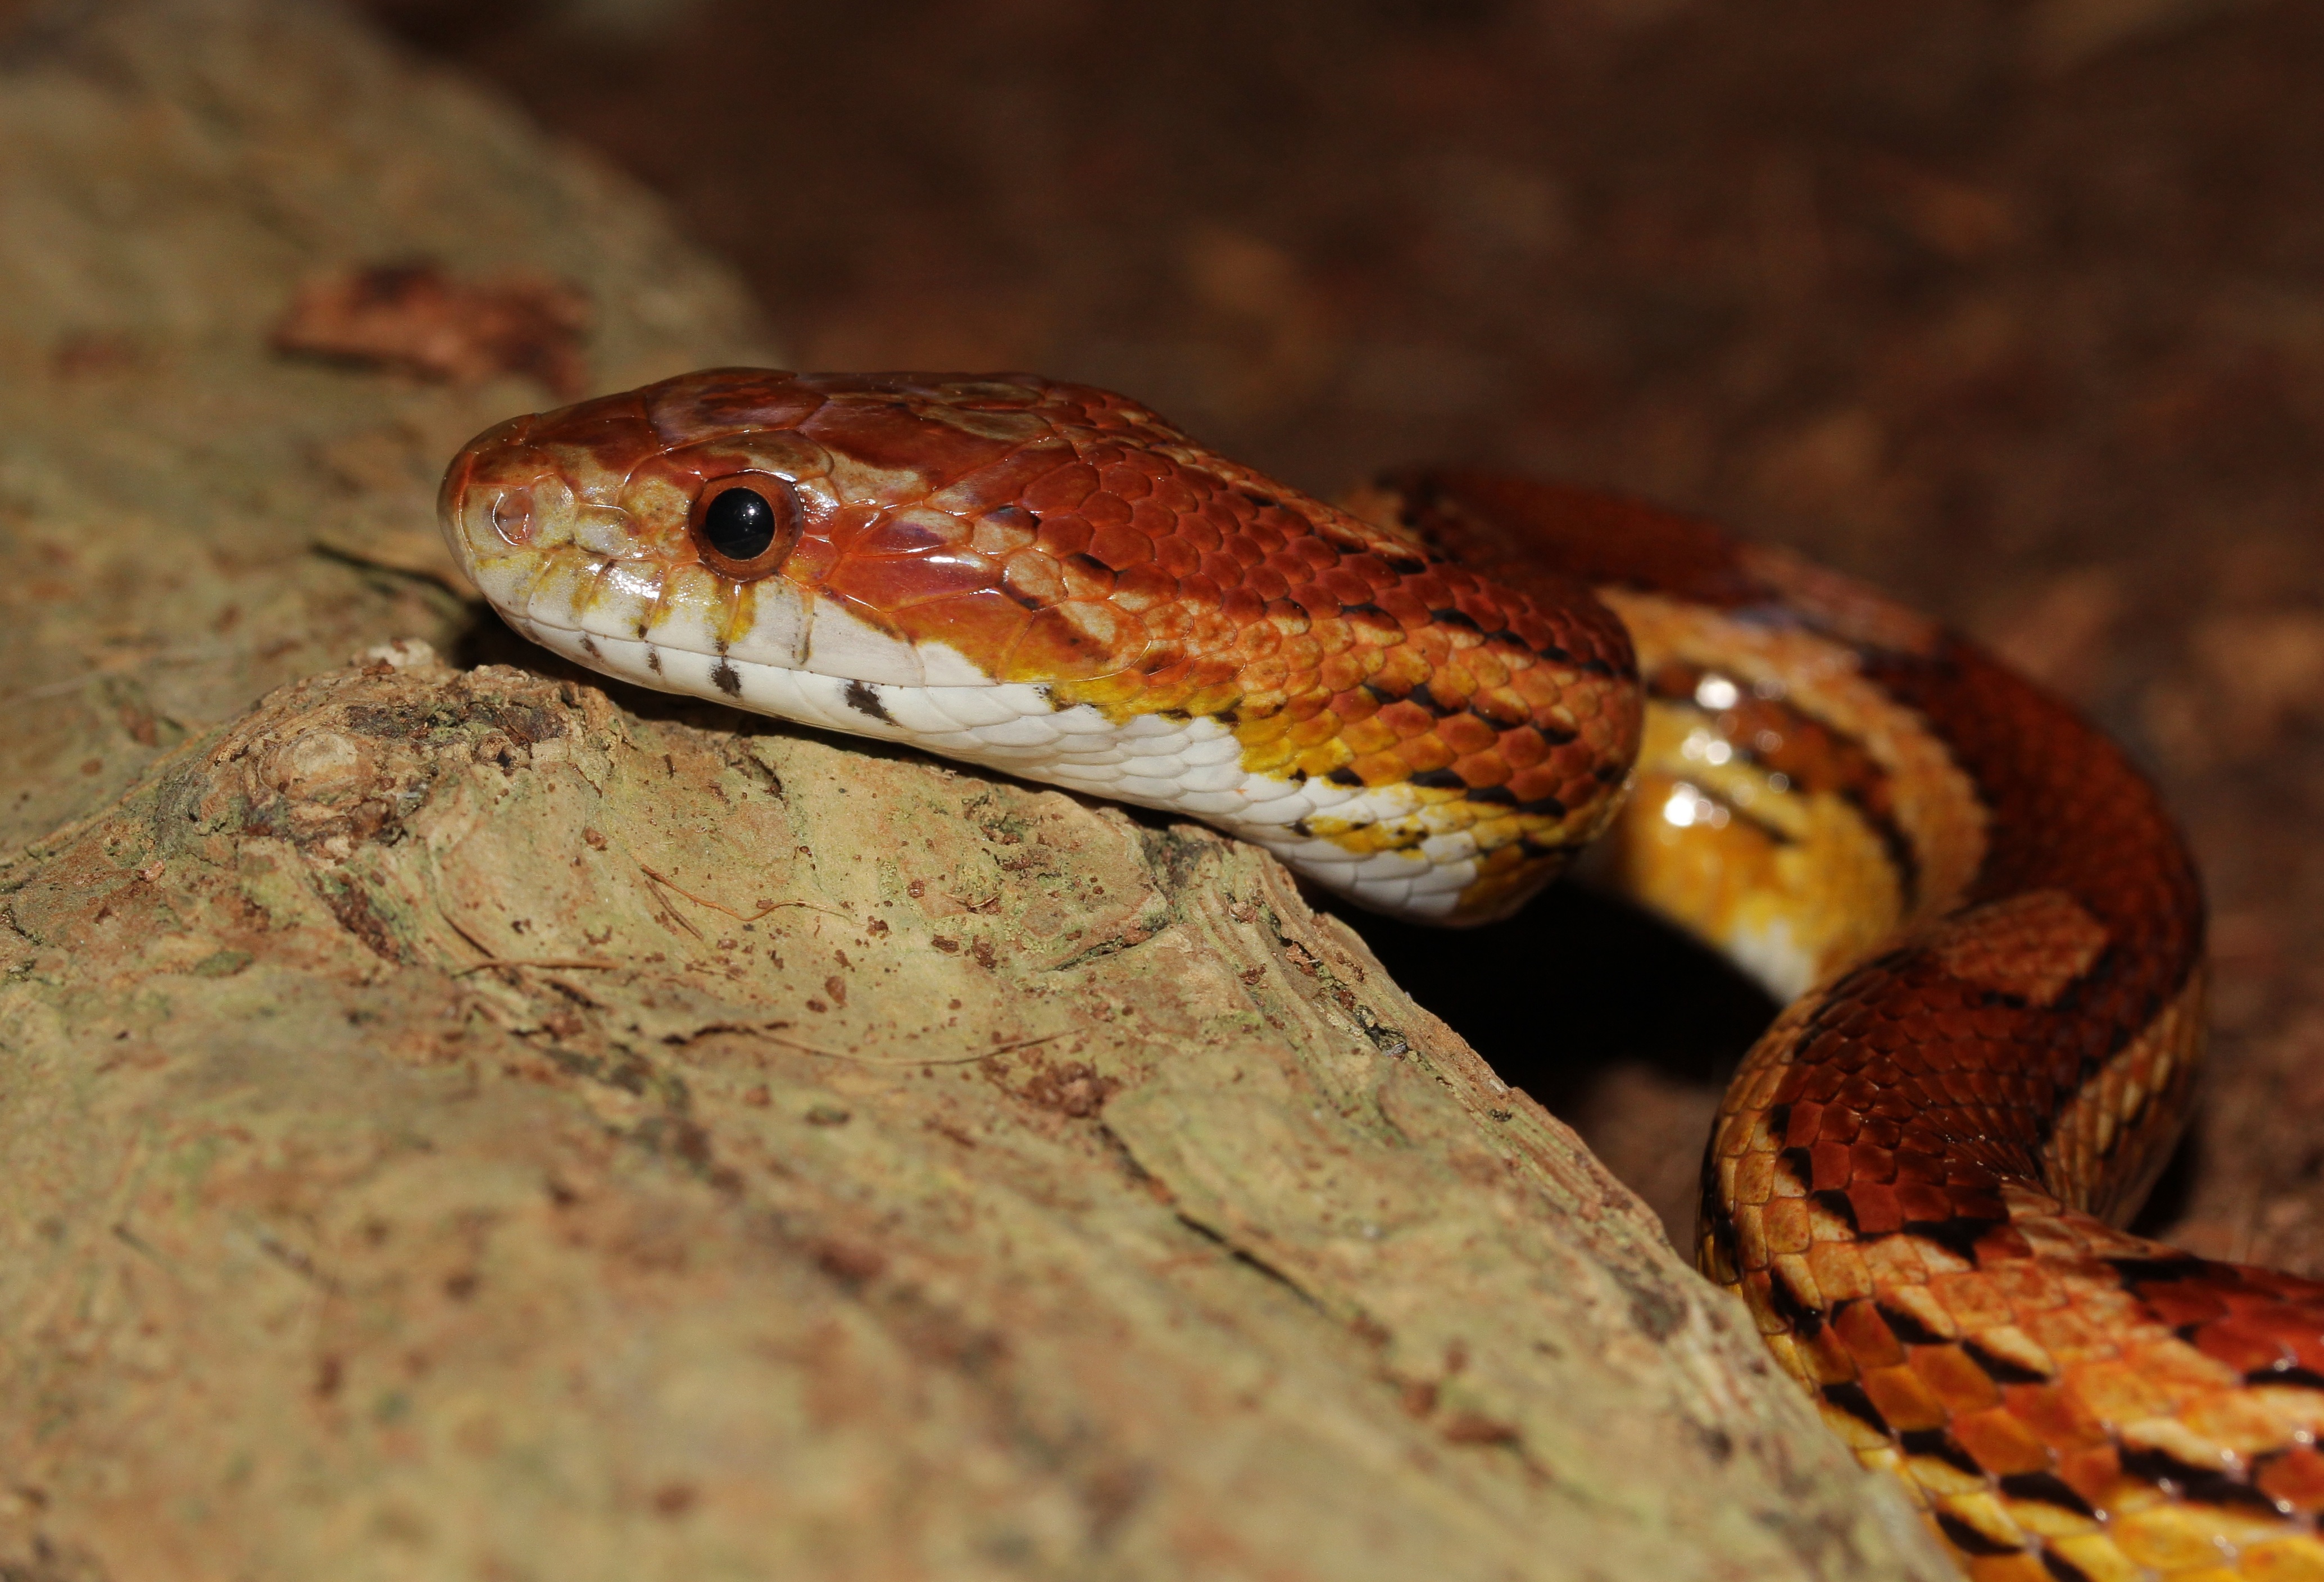
wildlife, portrait, reptile, scale, fauna, head, lurking, snake, vertebrate, creature, terrarium, curious, serpent, constrictor, non toxic, terraristik, corn snake, garter snake, pantherophis guttatus, colubridae, sidewinder, eastern diamondback rattlesnake, boa constrictor, scaled reptile, boas, hognose snake